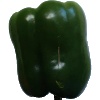
Label: Pepper Green 1